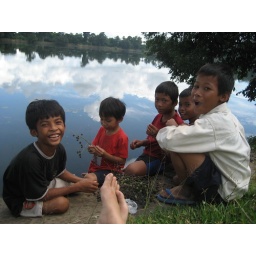
the boys eating fruit in front of the sra srang lake